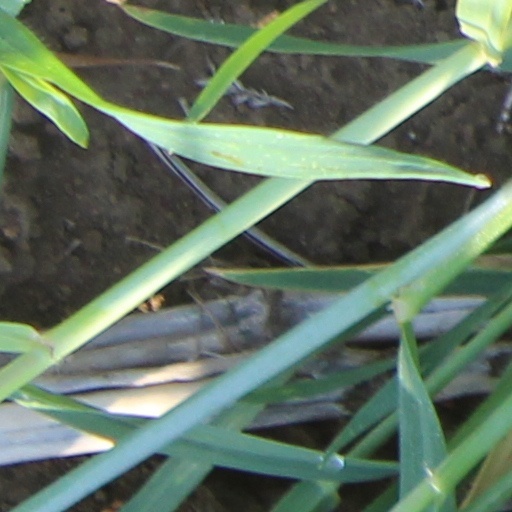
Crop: wheat